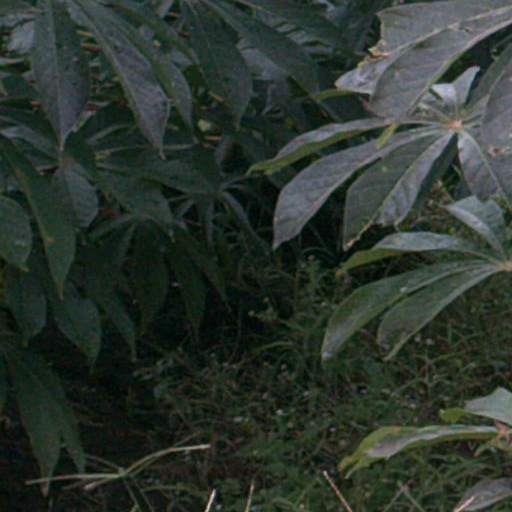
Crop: cassava